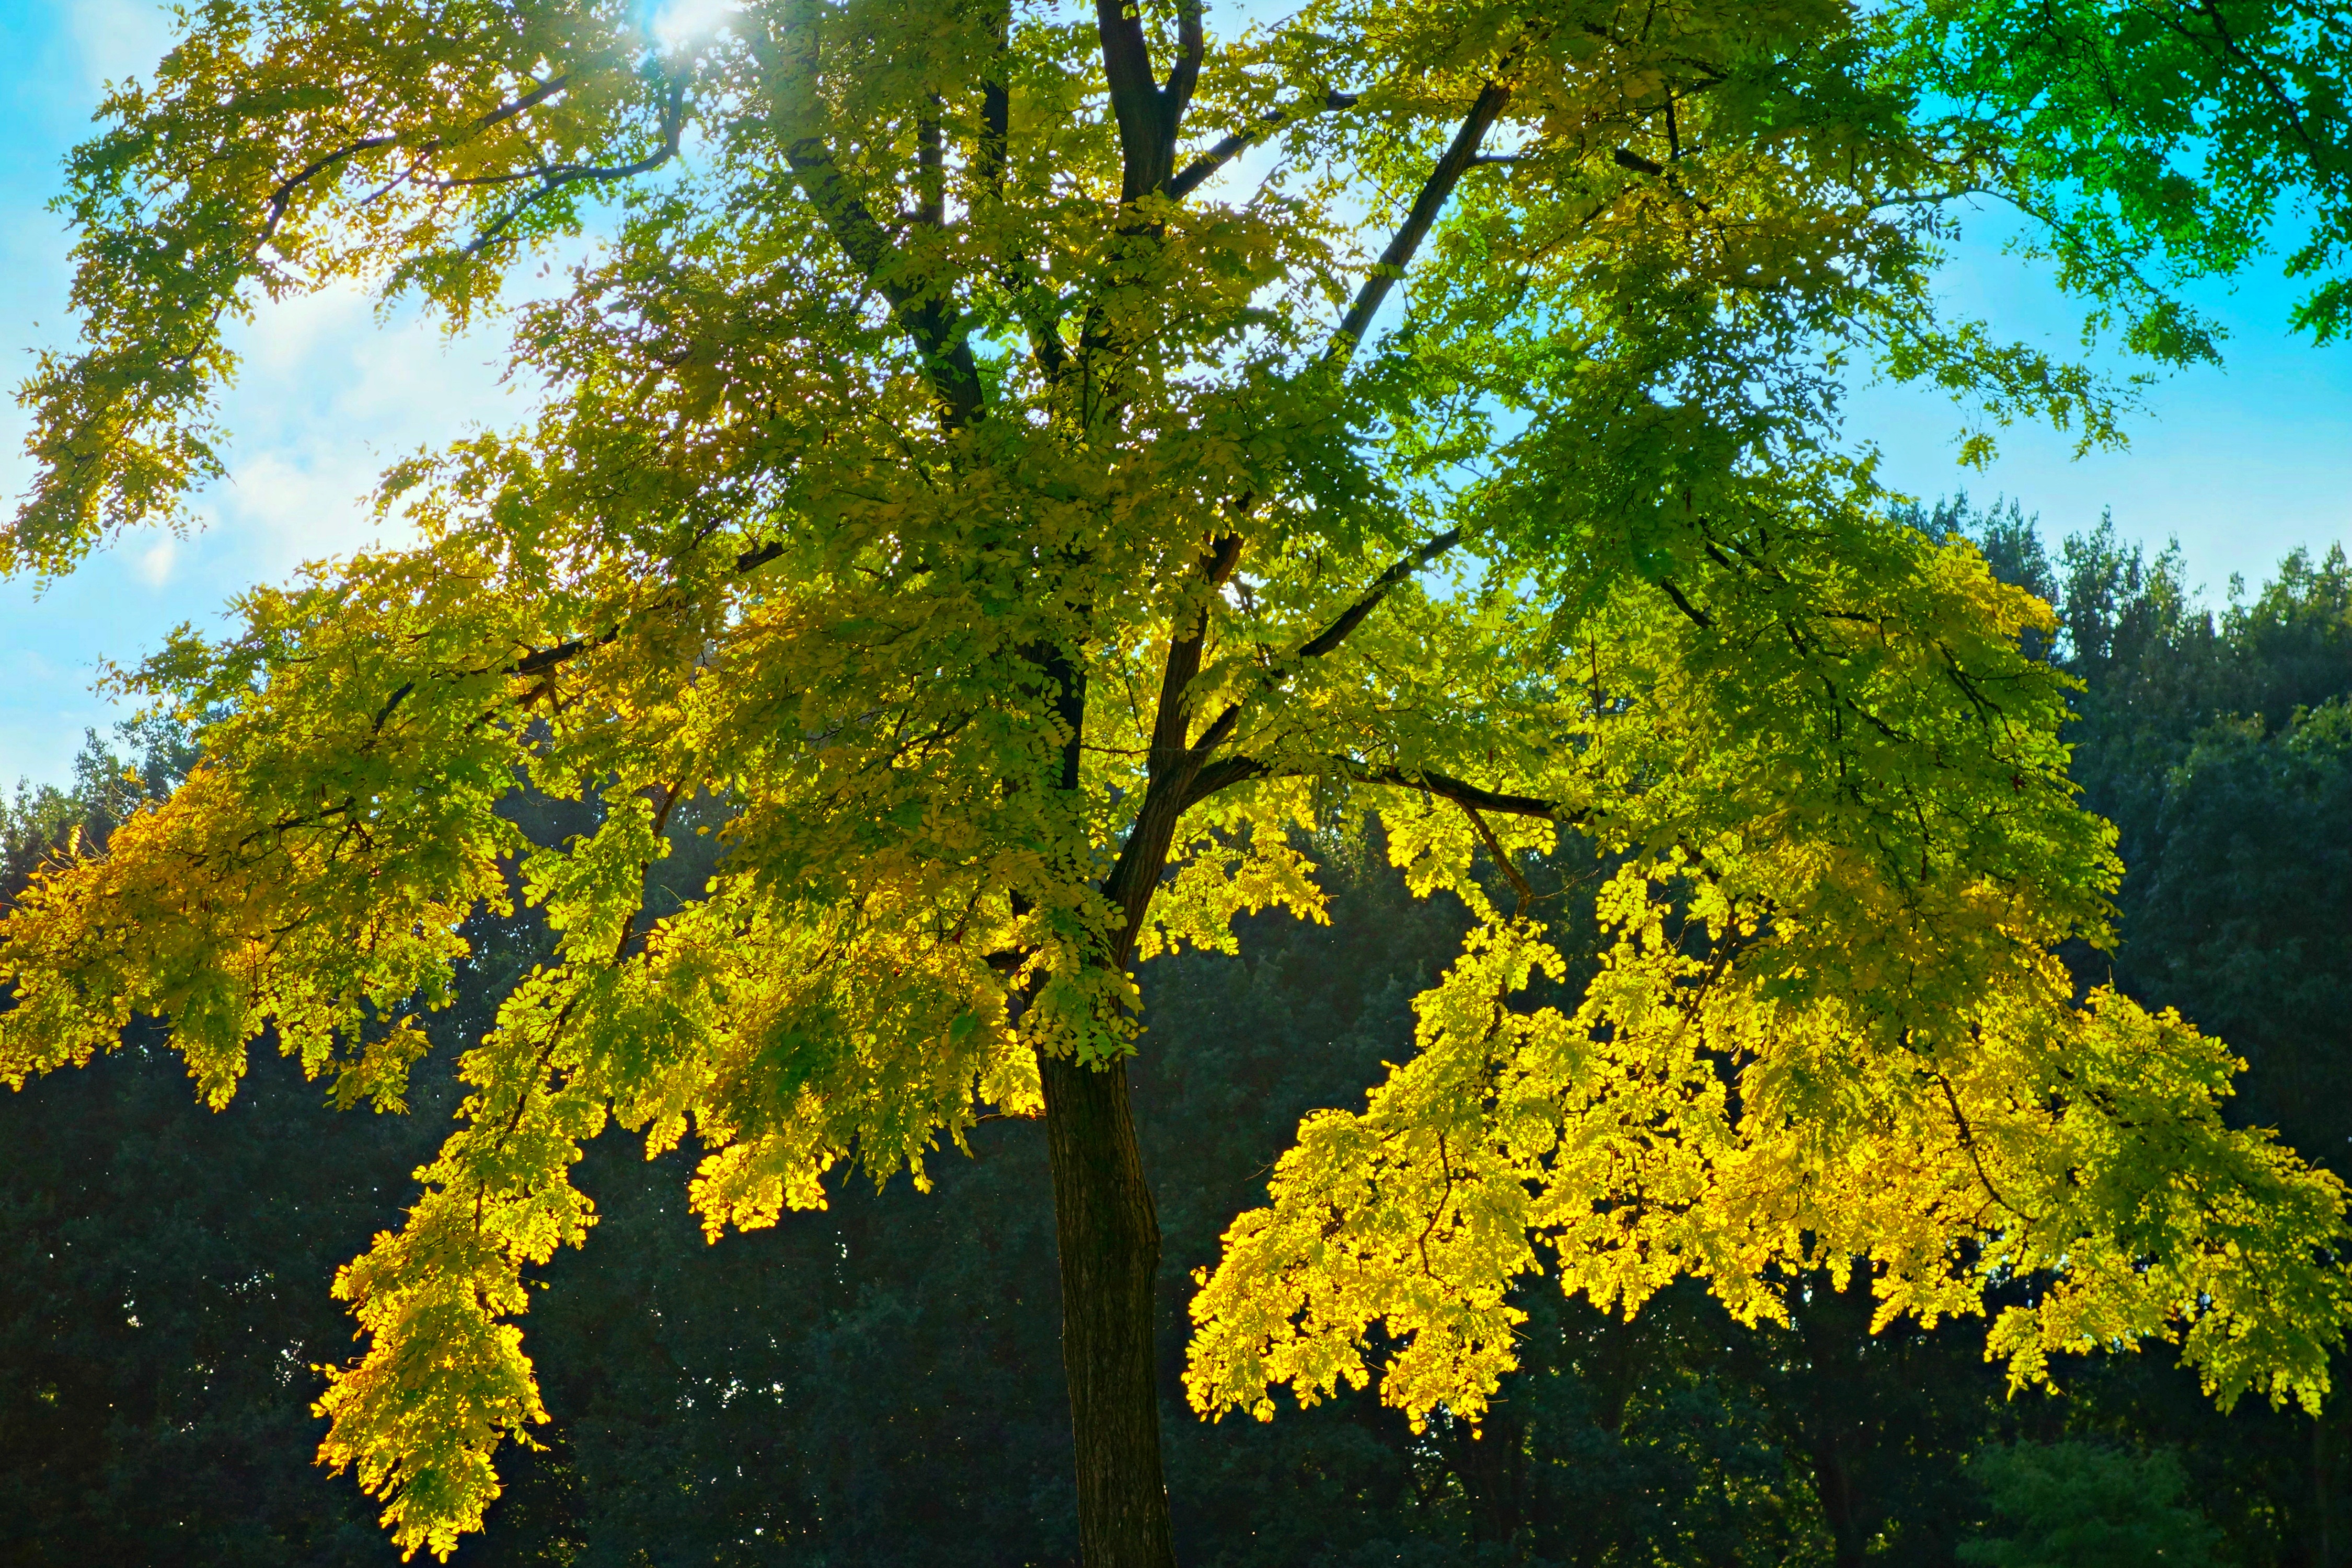
tree, nature, forest, branch, plant, sunshine, sunlight, leaf, flower, foliage, green, autumn, botany, yellow, season, tree top, maple tree, deciduous, woodland, ecosystem, back light, flowering plant, maidenhair tree, woody plant, temperate broadleaf and mixed forest, land plant